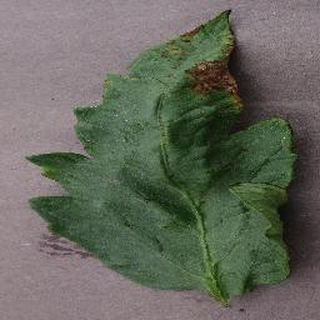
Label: tomato_bacterial_spot